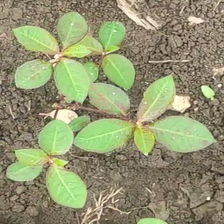
Weed species: Moti_dudhi(Euphorbia_geneculata_L)